Gutenberg (crater)

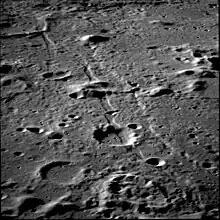
Apollo 11 image of Rimae Gutenberg, facing southeast.

The rim of Gutenberg is worn and eroded, most notably in the east where it is broken by the overlapping crater Gutenberg E. This crater in turn has gaps in its southeast and southwest rims, forming a passage to the lunar mare to the east. There are also clefts and valleys in the southern rim where it joins Gutenberg C. The crater Gutenberg A intrudes into the southwest rim.